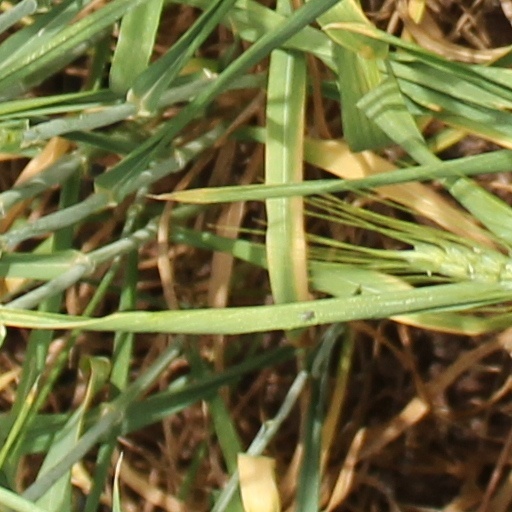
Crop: wheat